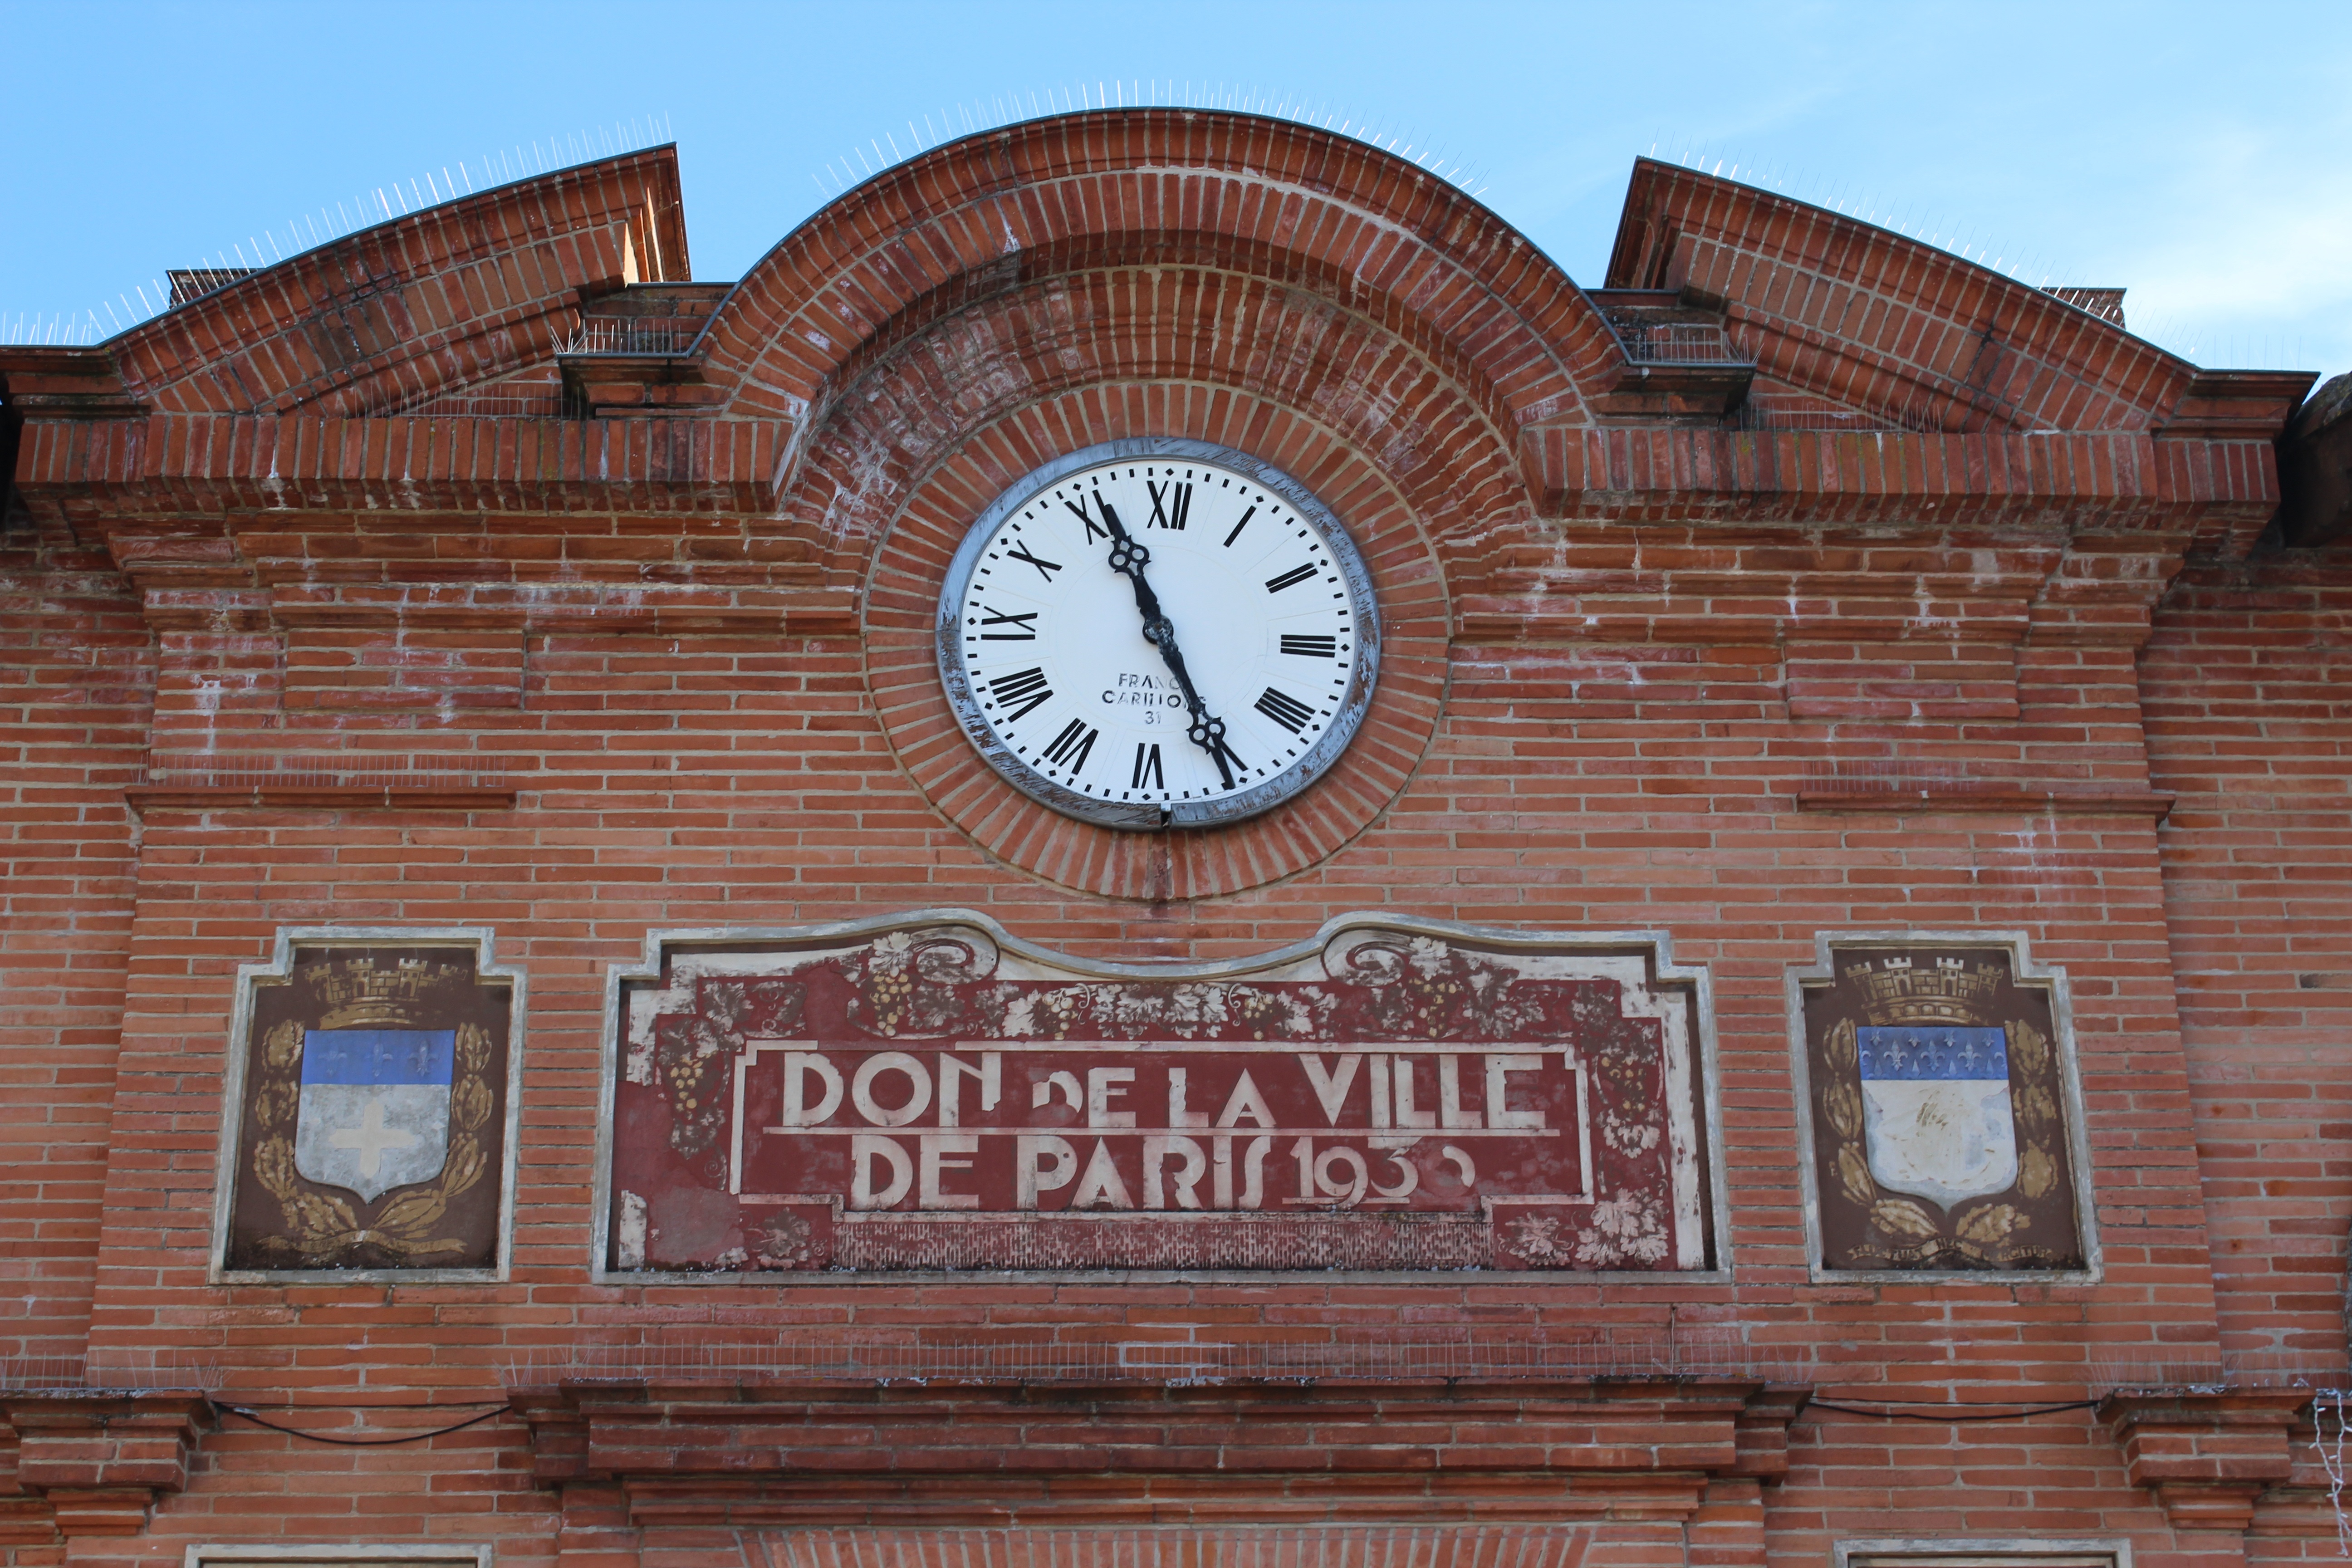
architecture, wood, house, building, city, wall, france, facade, market, brick, place, halles, synagogue, history, estate, deco art, ancient history, covered market, cahors